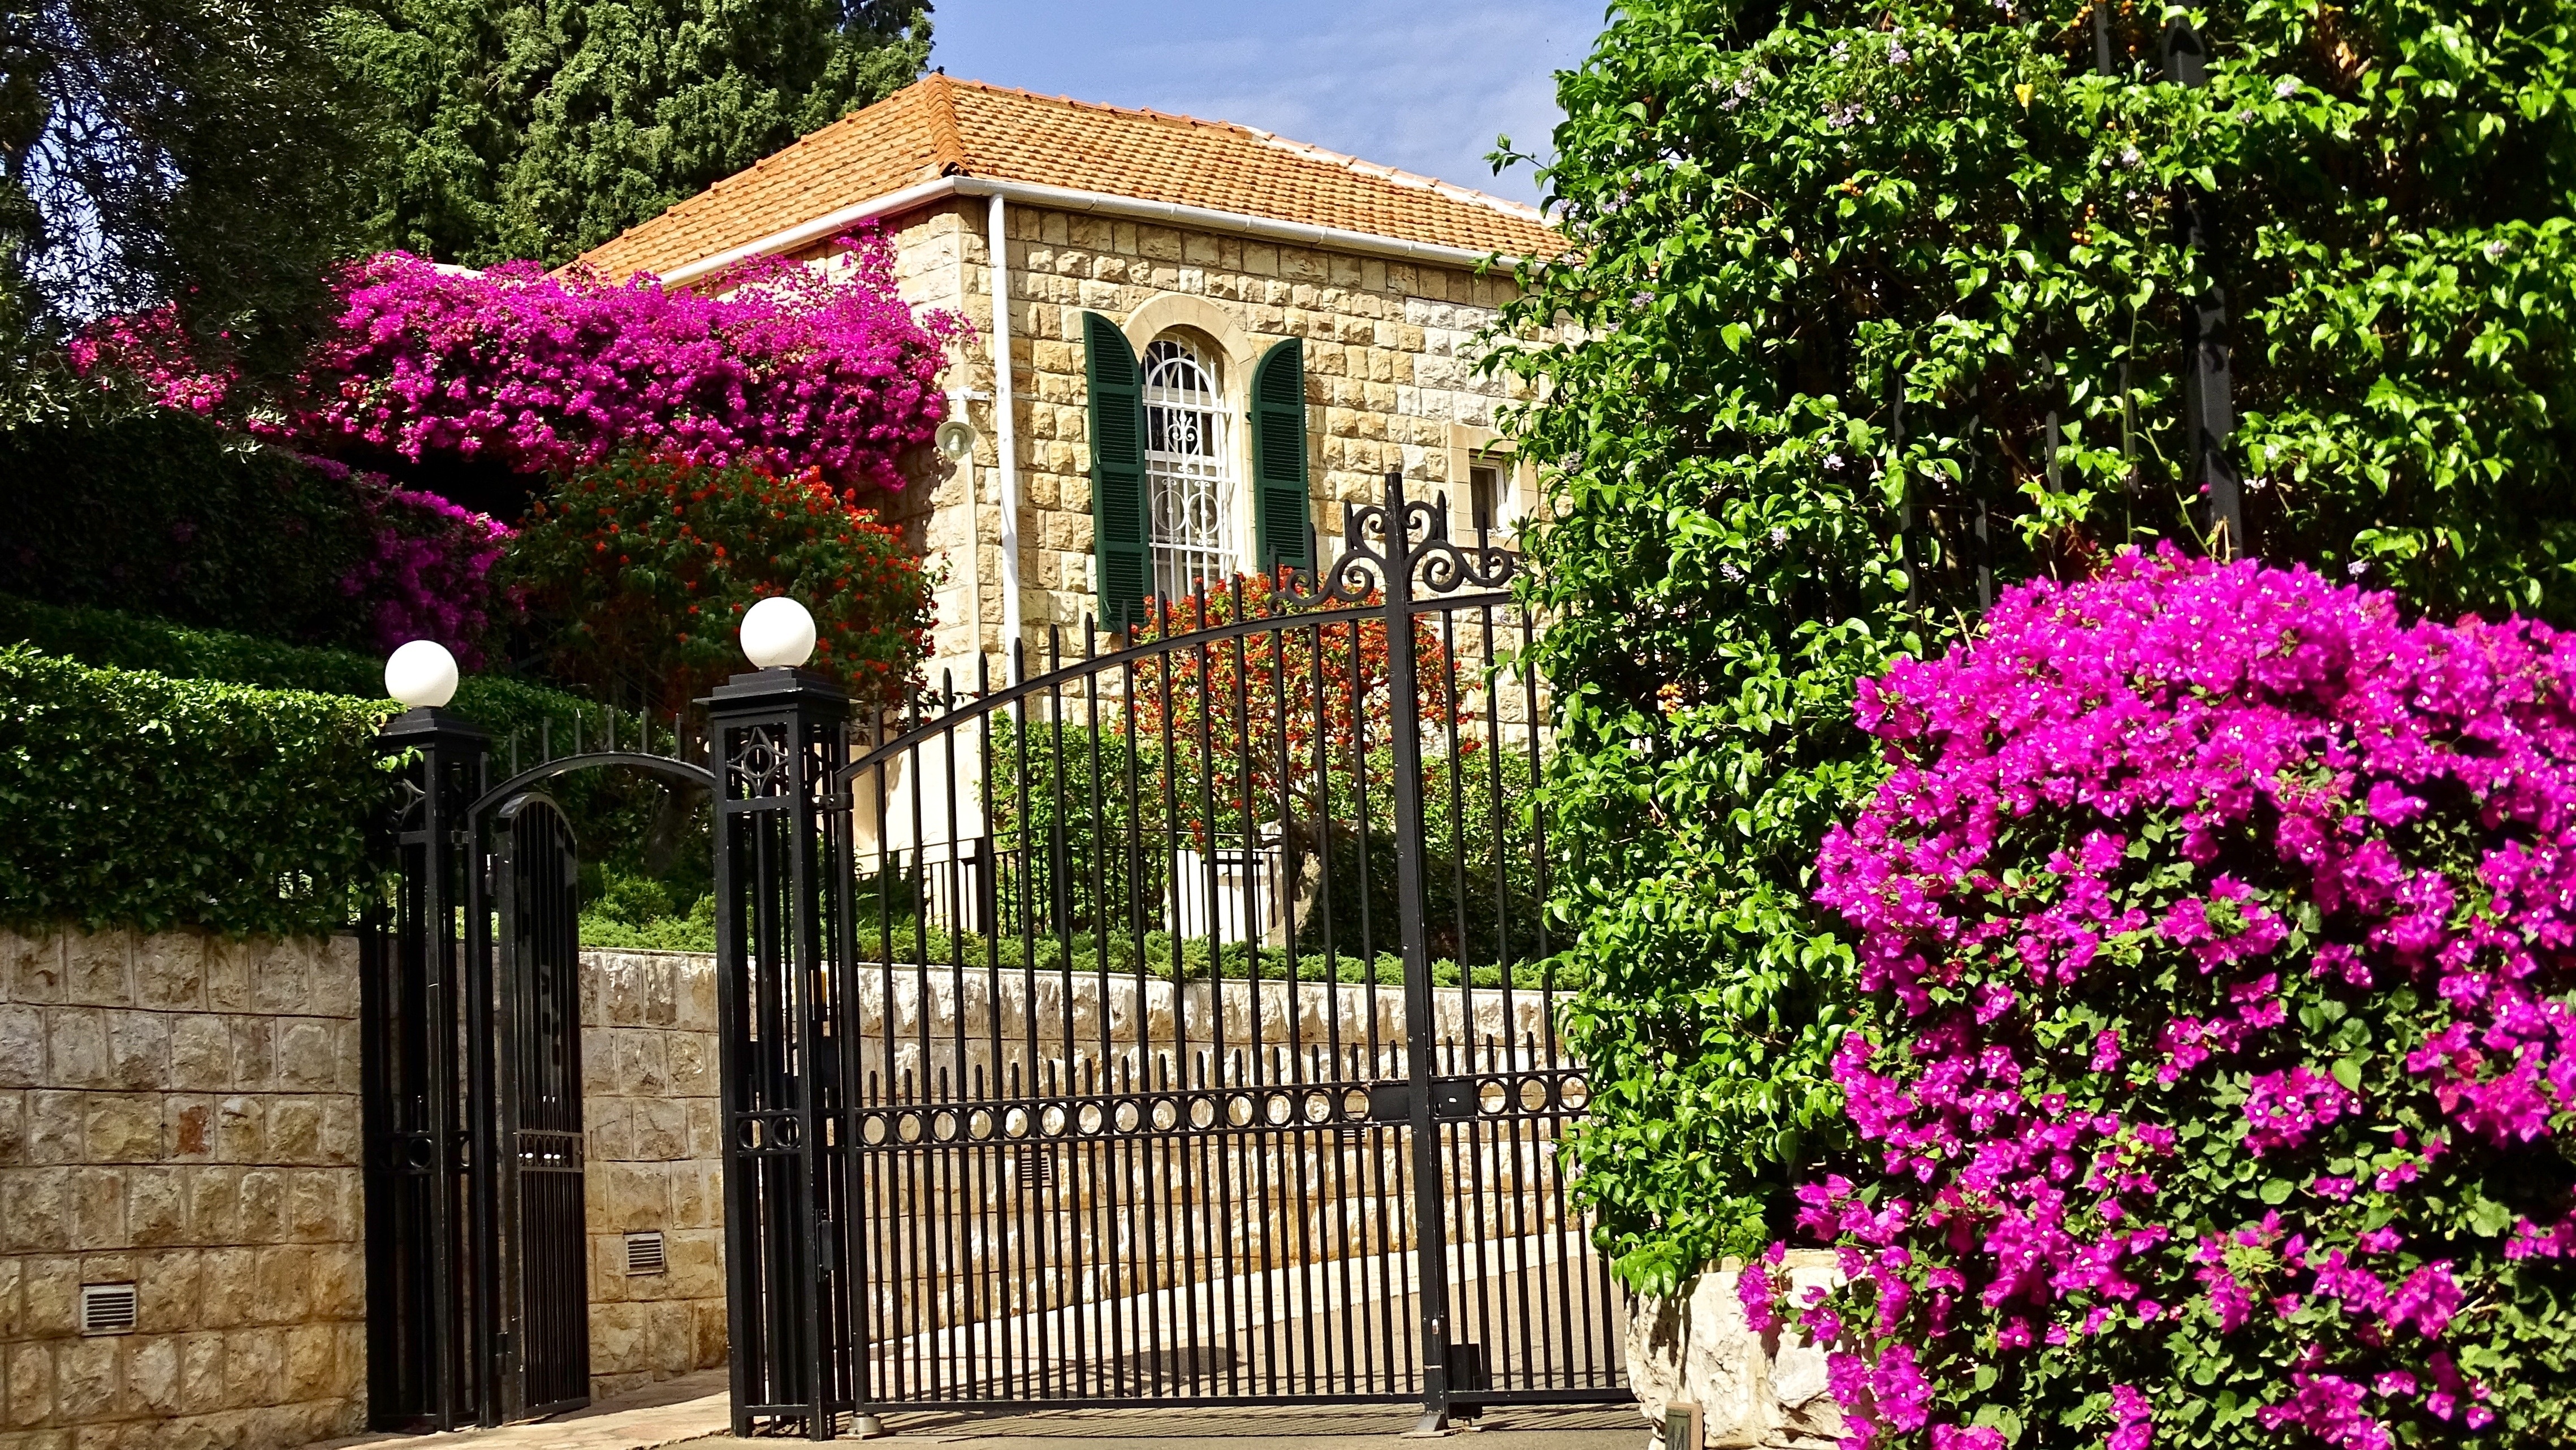
fence, lawn, house, flower, building, home, cottage, facade, property, garden, gate, flowers, courtyard, shrub, estate, yard, israel, haifa, real estate, outdoor structure